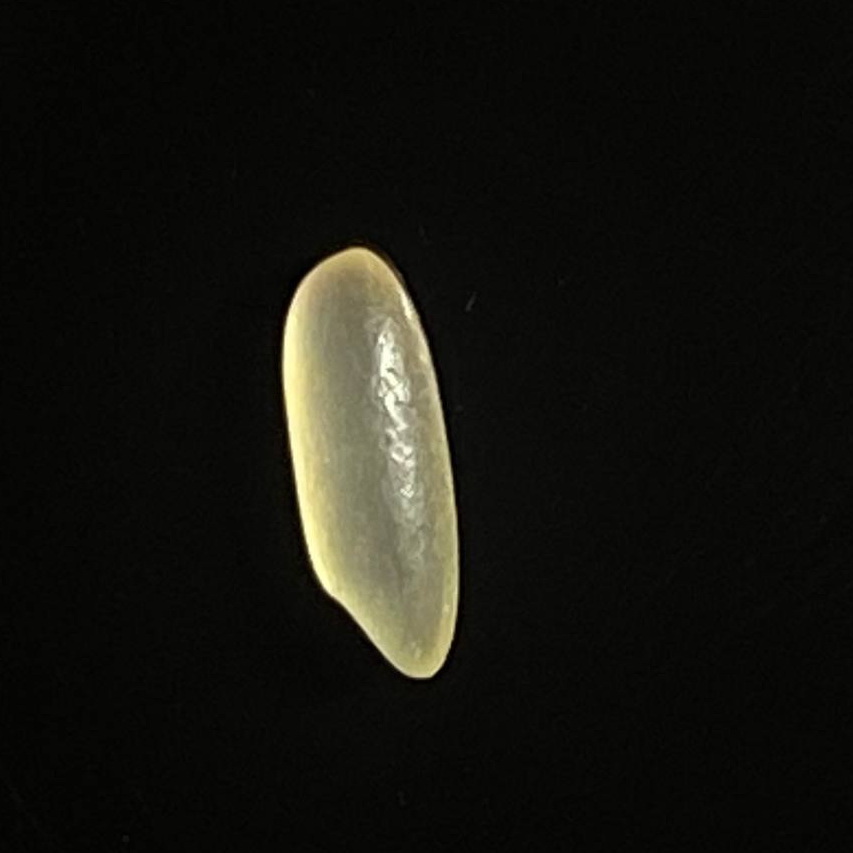
Rice variety: Shorna5